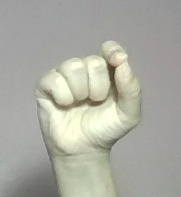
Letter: fa